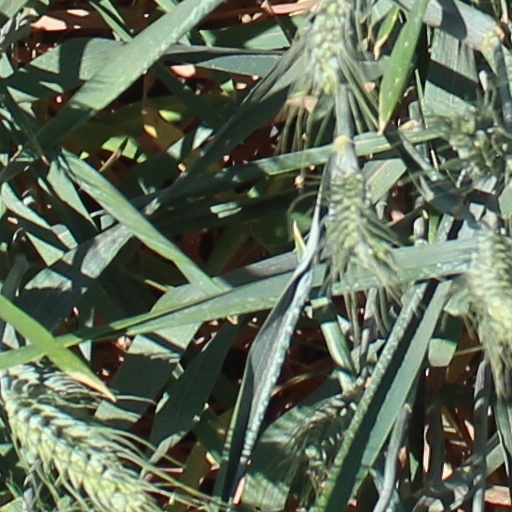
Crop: wheat